Robert Schollum

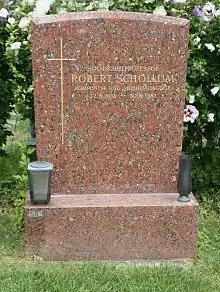

Schollum died in Vienna at the age of 74. He is buried in an honorary grave (group 40, number 157) at the Vienna Central Cemetery.